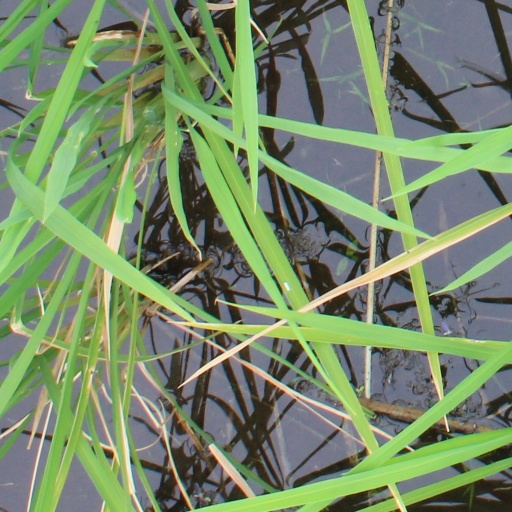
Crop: rice